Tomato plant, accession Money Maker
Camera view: horizontal (90 deg, fisheye); turntable rotation: 120 degrees
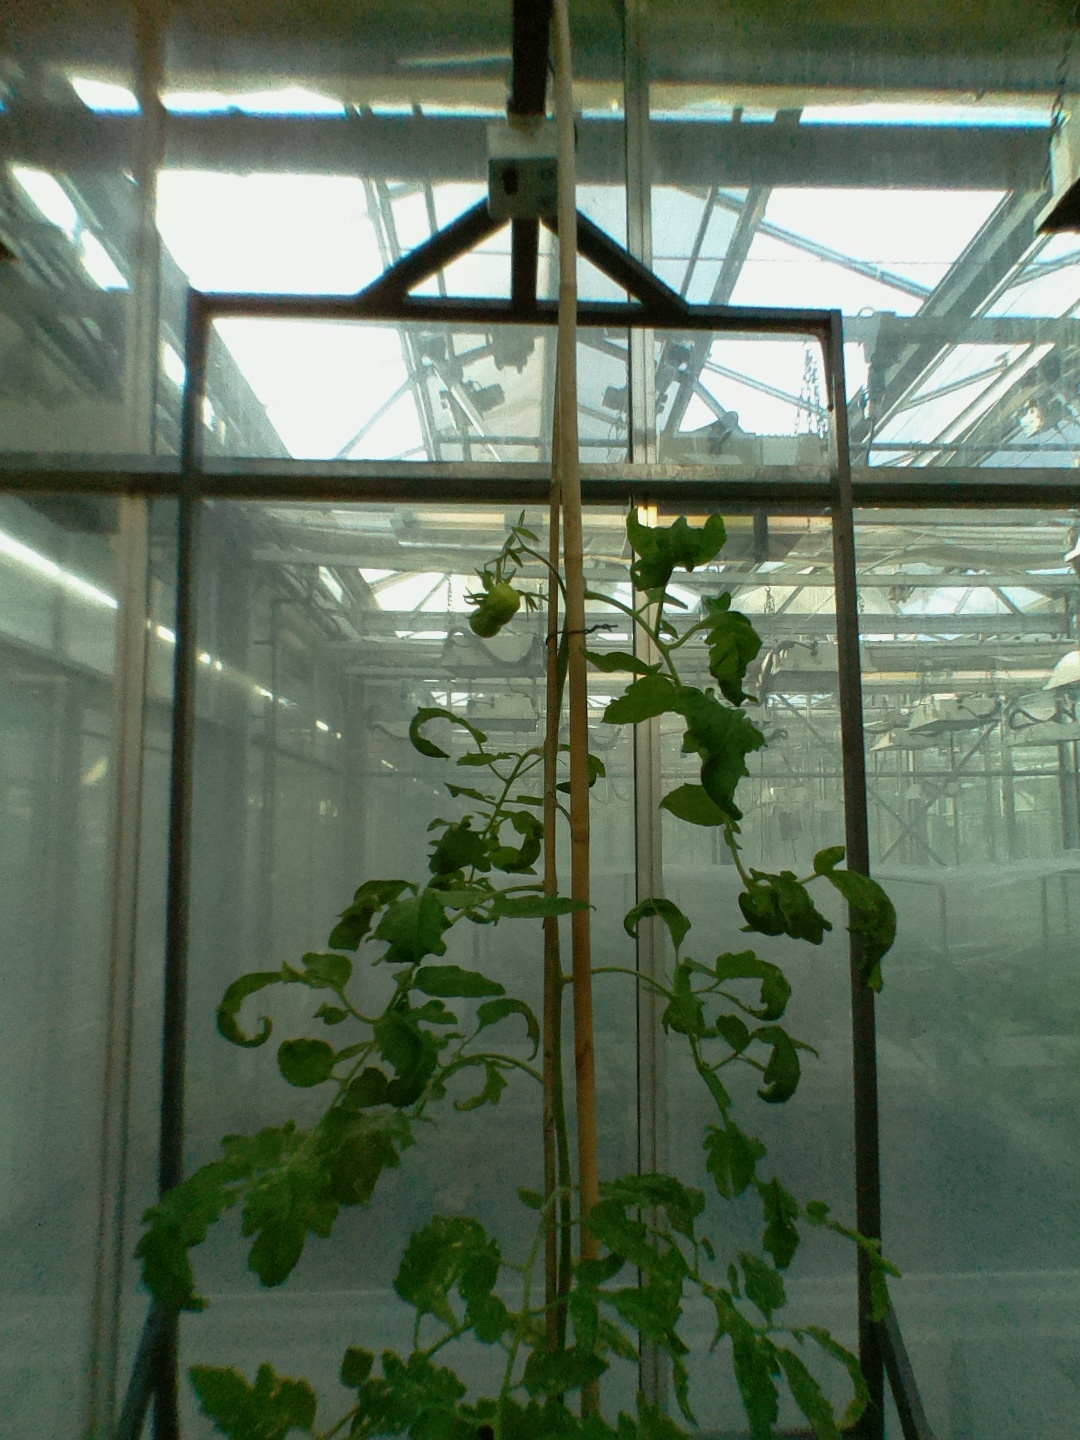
BBCH growth stage 72: 20%-30% of final fruit size